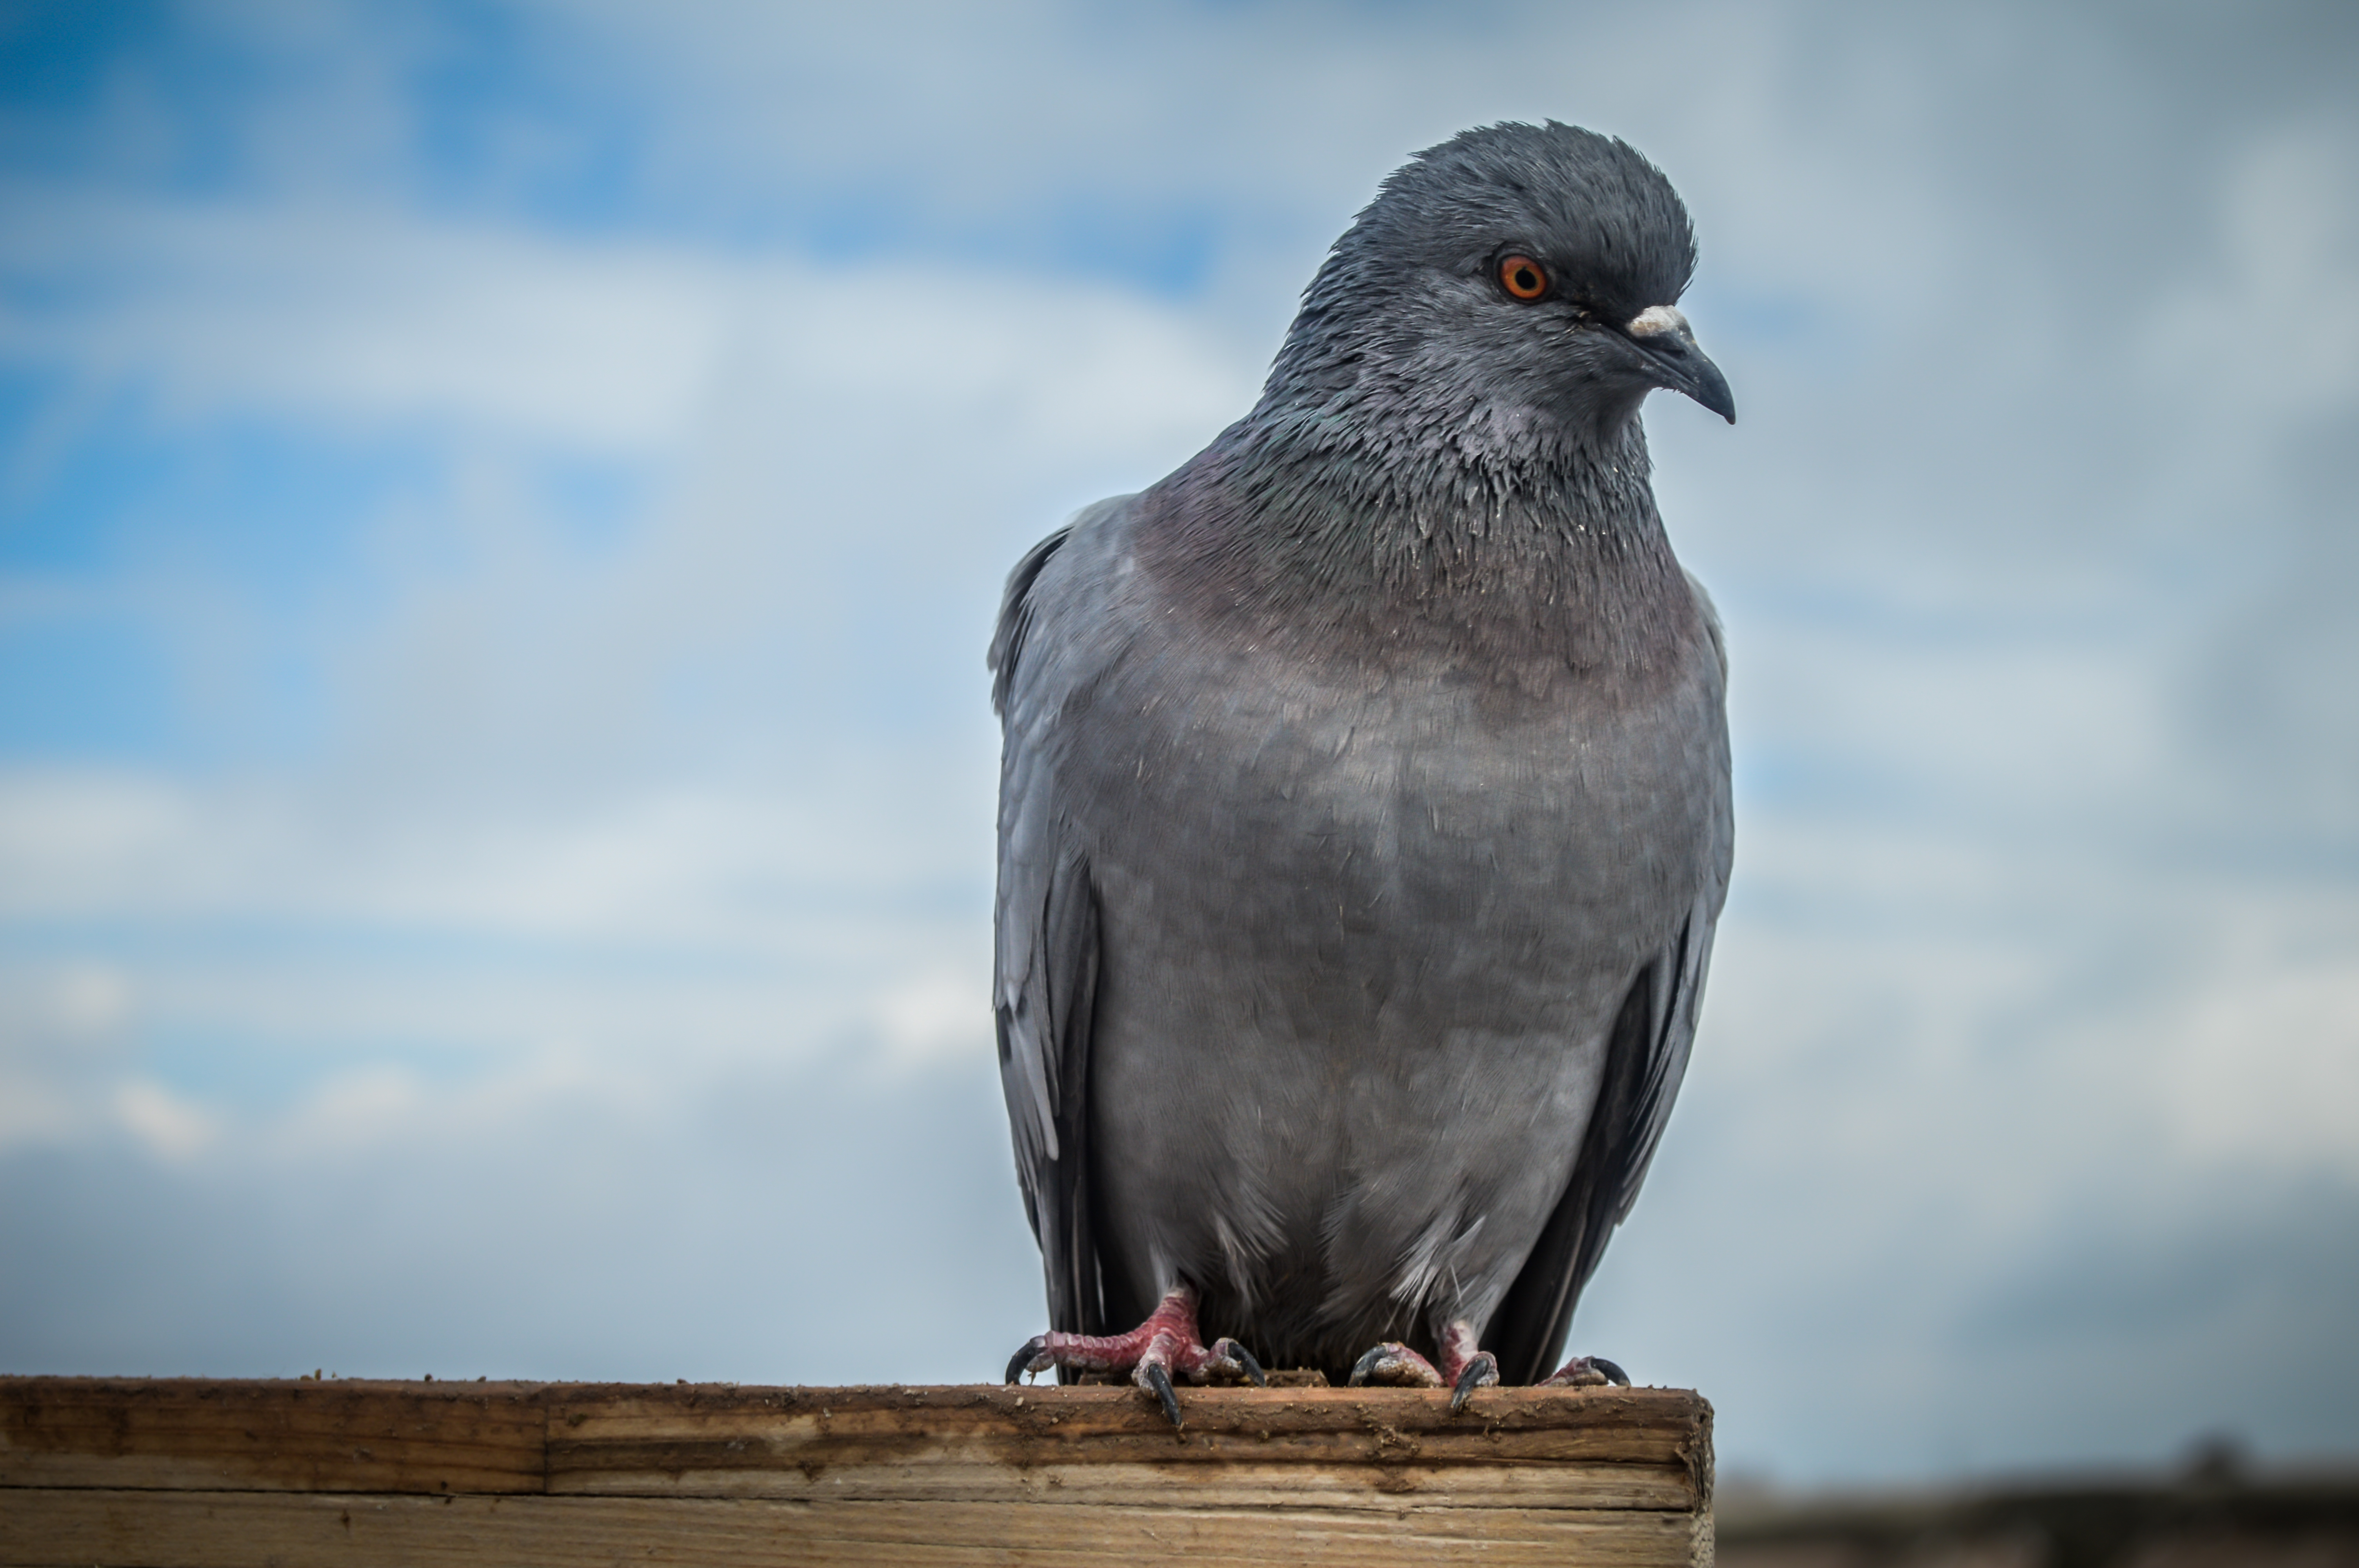
ancient, animal, background, beautiful, bird, cappadocia, famous, flock, flying, hill, holiday, landscape, many, nature, old, outdoor, pigeon, pigeons, plate, rock, stone, summer, tourism, tourist, travel, turkey, turkish, valley, view, white, wildlife, vertebrate, beak, rock dove, pigeons and doves, stock dove, feather, wing